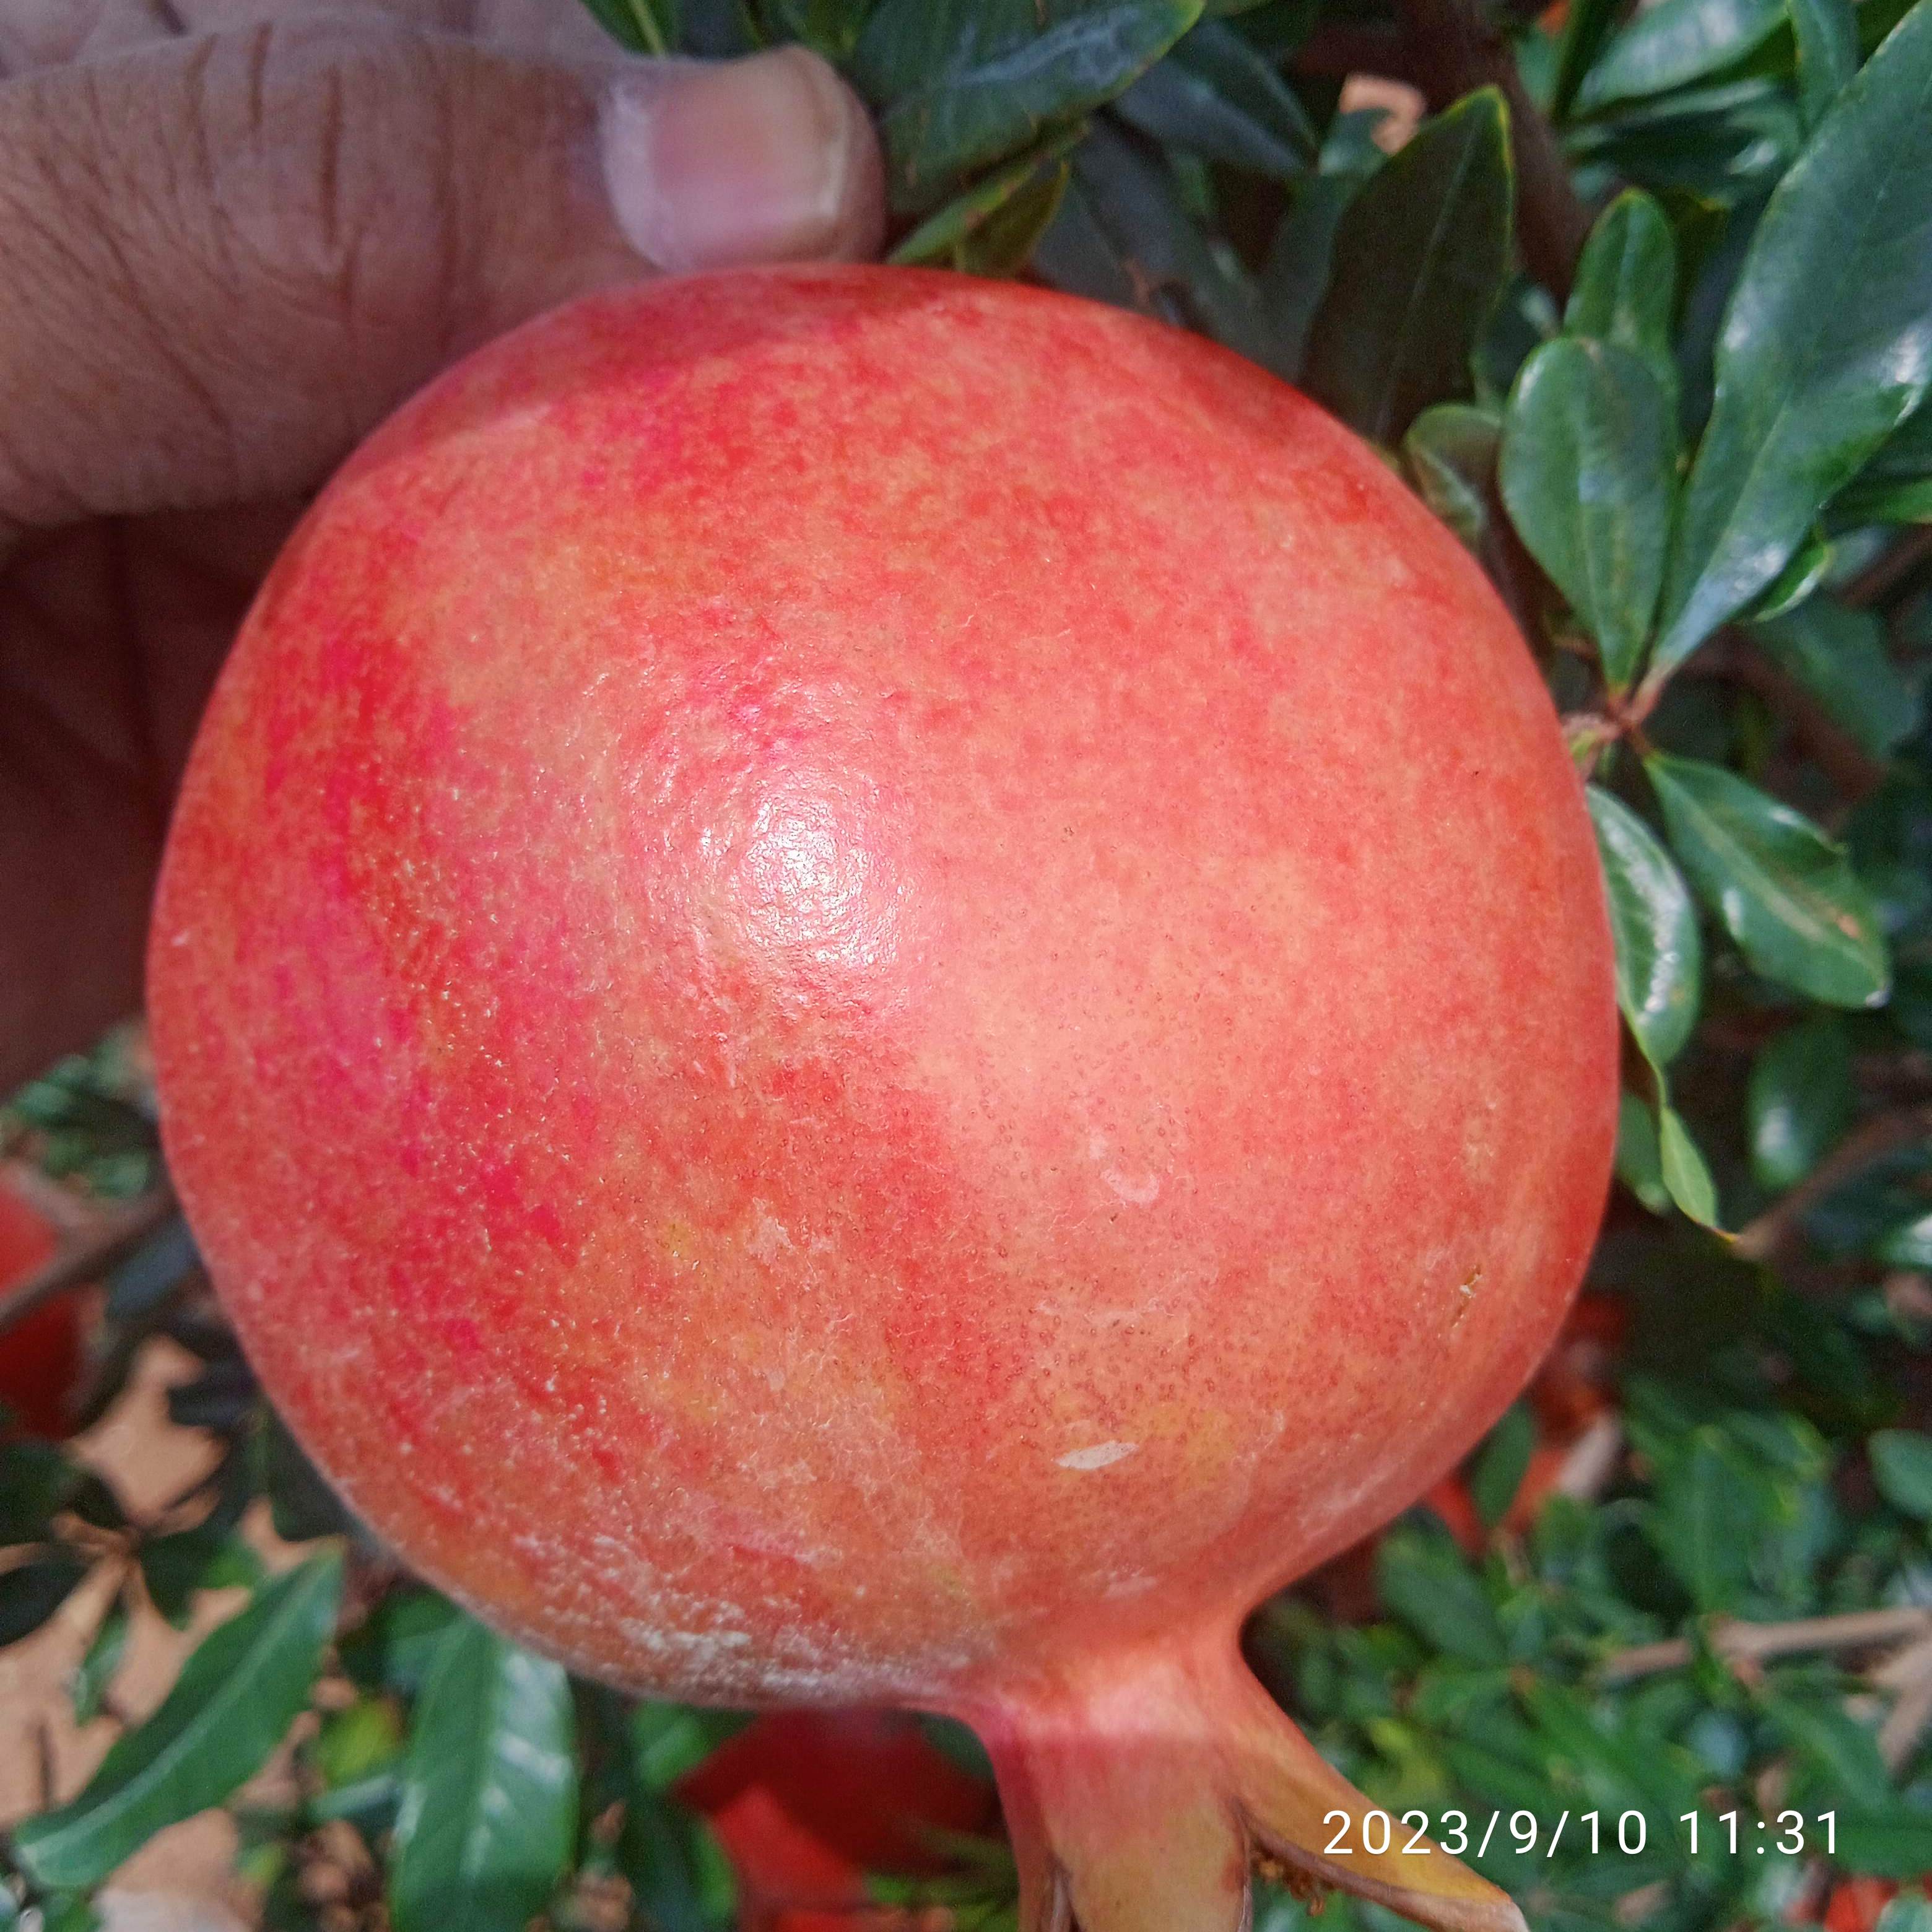
Label: Healthy